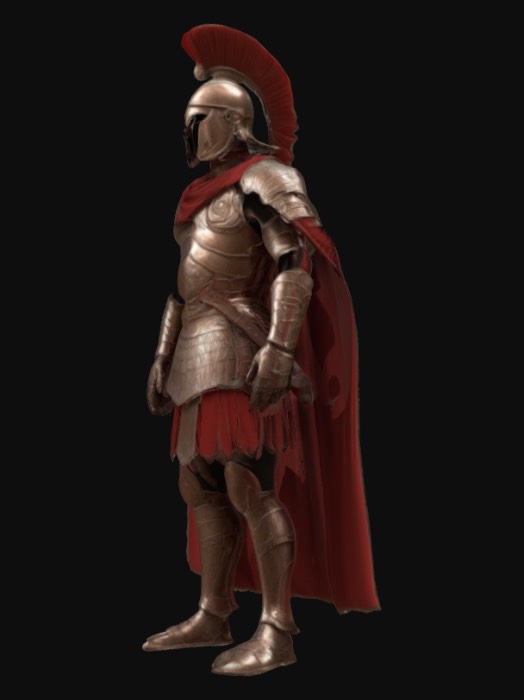
미적 점수 (1~10점): 8